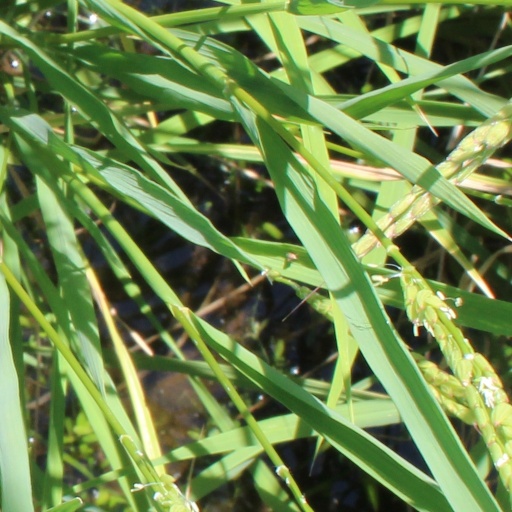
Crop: rice